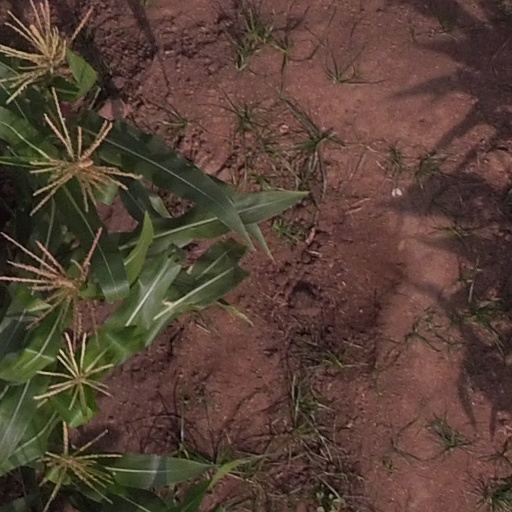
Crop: maize; corn